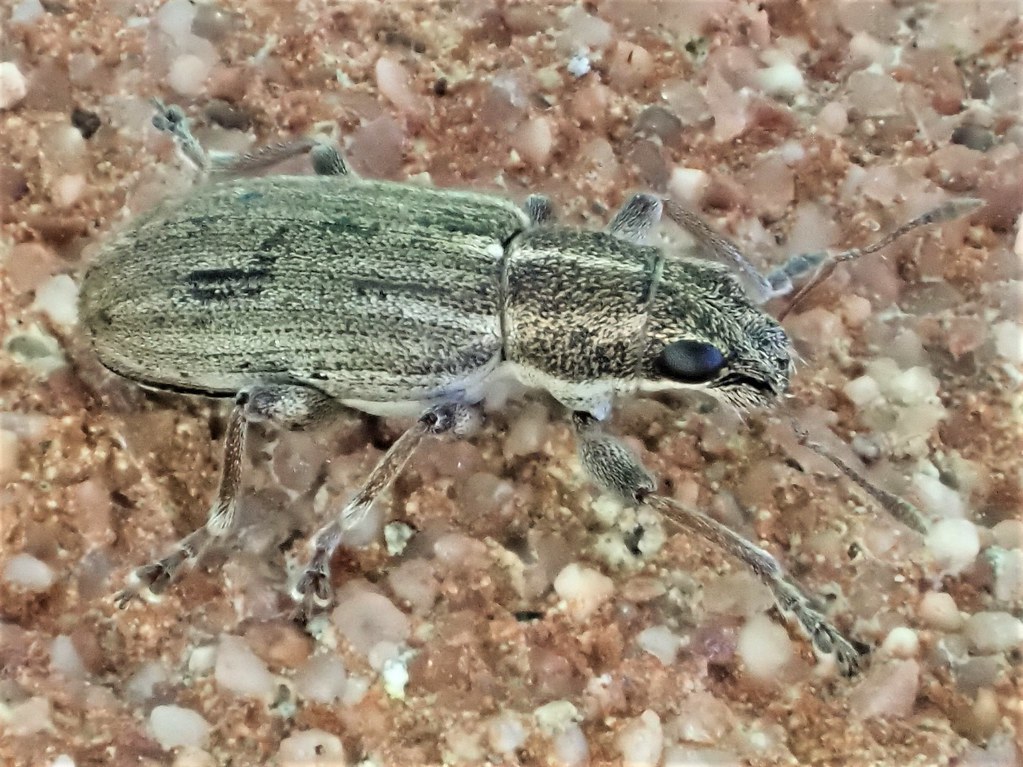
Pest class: pea_leaf_weevil